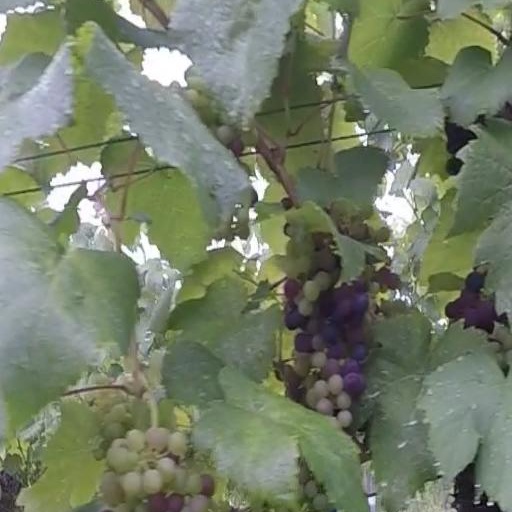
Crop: grape